Church of St Lawrence, Rode

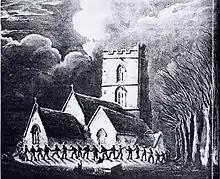
Clipping the church. Painting by W. W. Wheatley in 1848

The church is the setting for an annual ceremony known as Clipping the church. It is an ancient custom that is traditionally held on Easter Monday or Shrove Tuesday in the United Kingdom. The word "clipping" is Anglo-Saxon in origin, and is derived from the word ""clyp-pan"", meaning "embrace" or "clasp". "Clipping the church" involves either the church congregation or local children holding hands in an outward-facing ring around the church. Once the circle is completed onlookers will often cheer and sometimes hymns are sung. At Rode the circle faces inwards and participants dance to the left and right before rushing inwards and cheering. John Michell and Margaret Murray suggest that the nocturnal ritual at Rode may have had non-Christian (possibly neopagan) motivations.